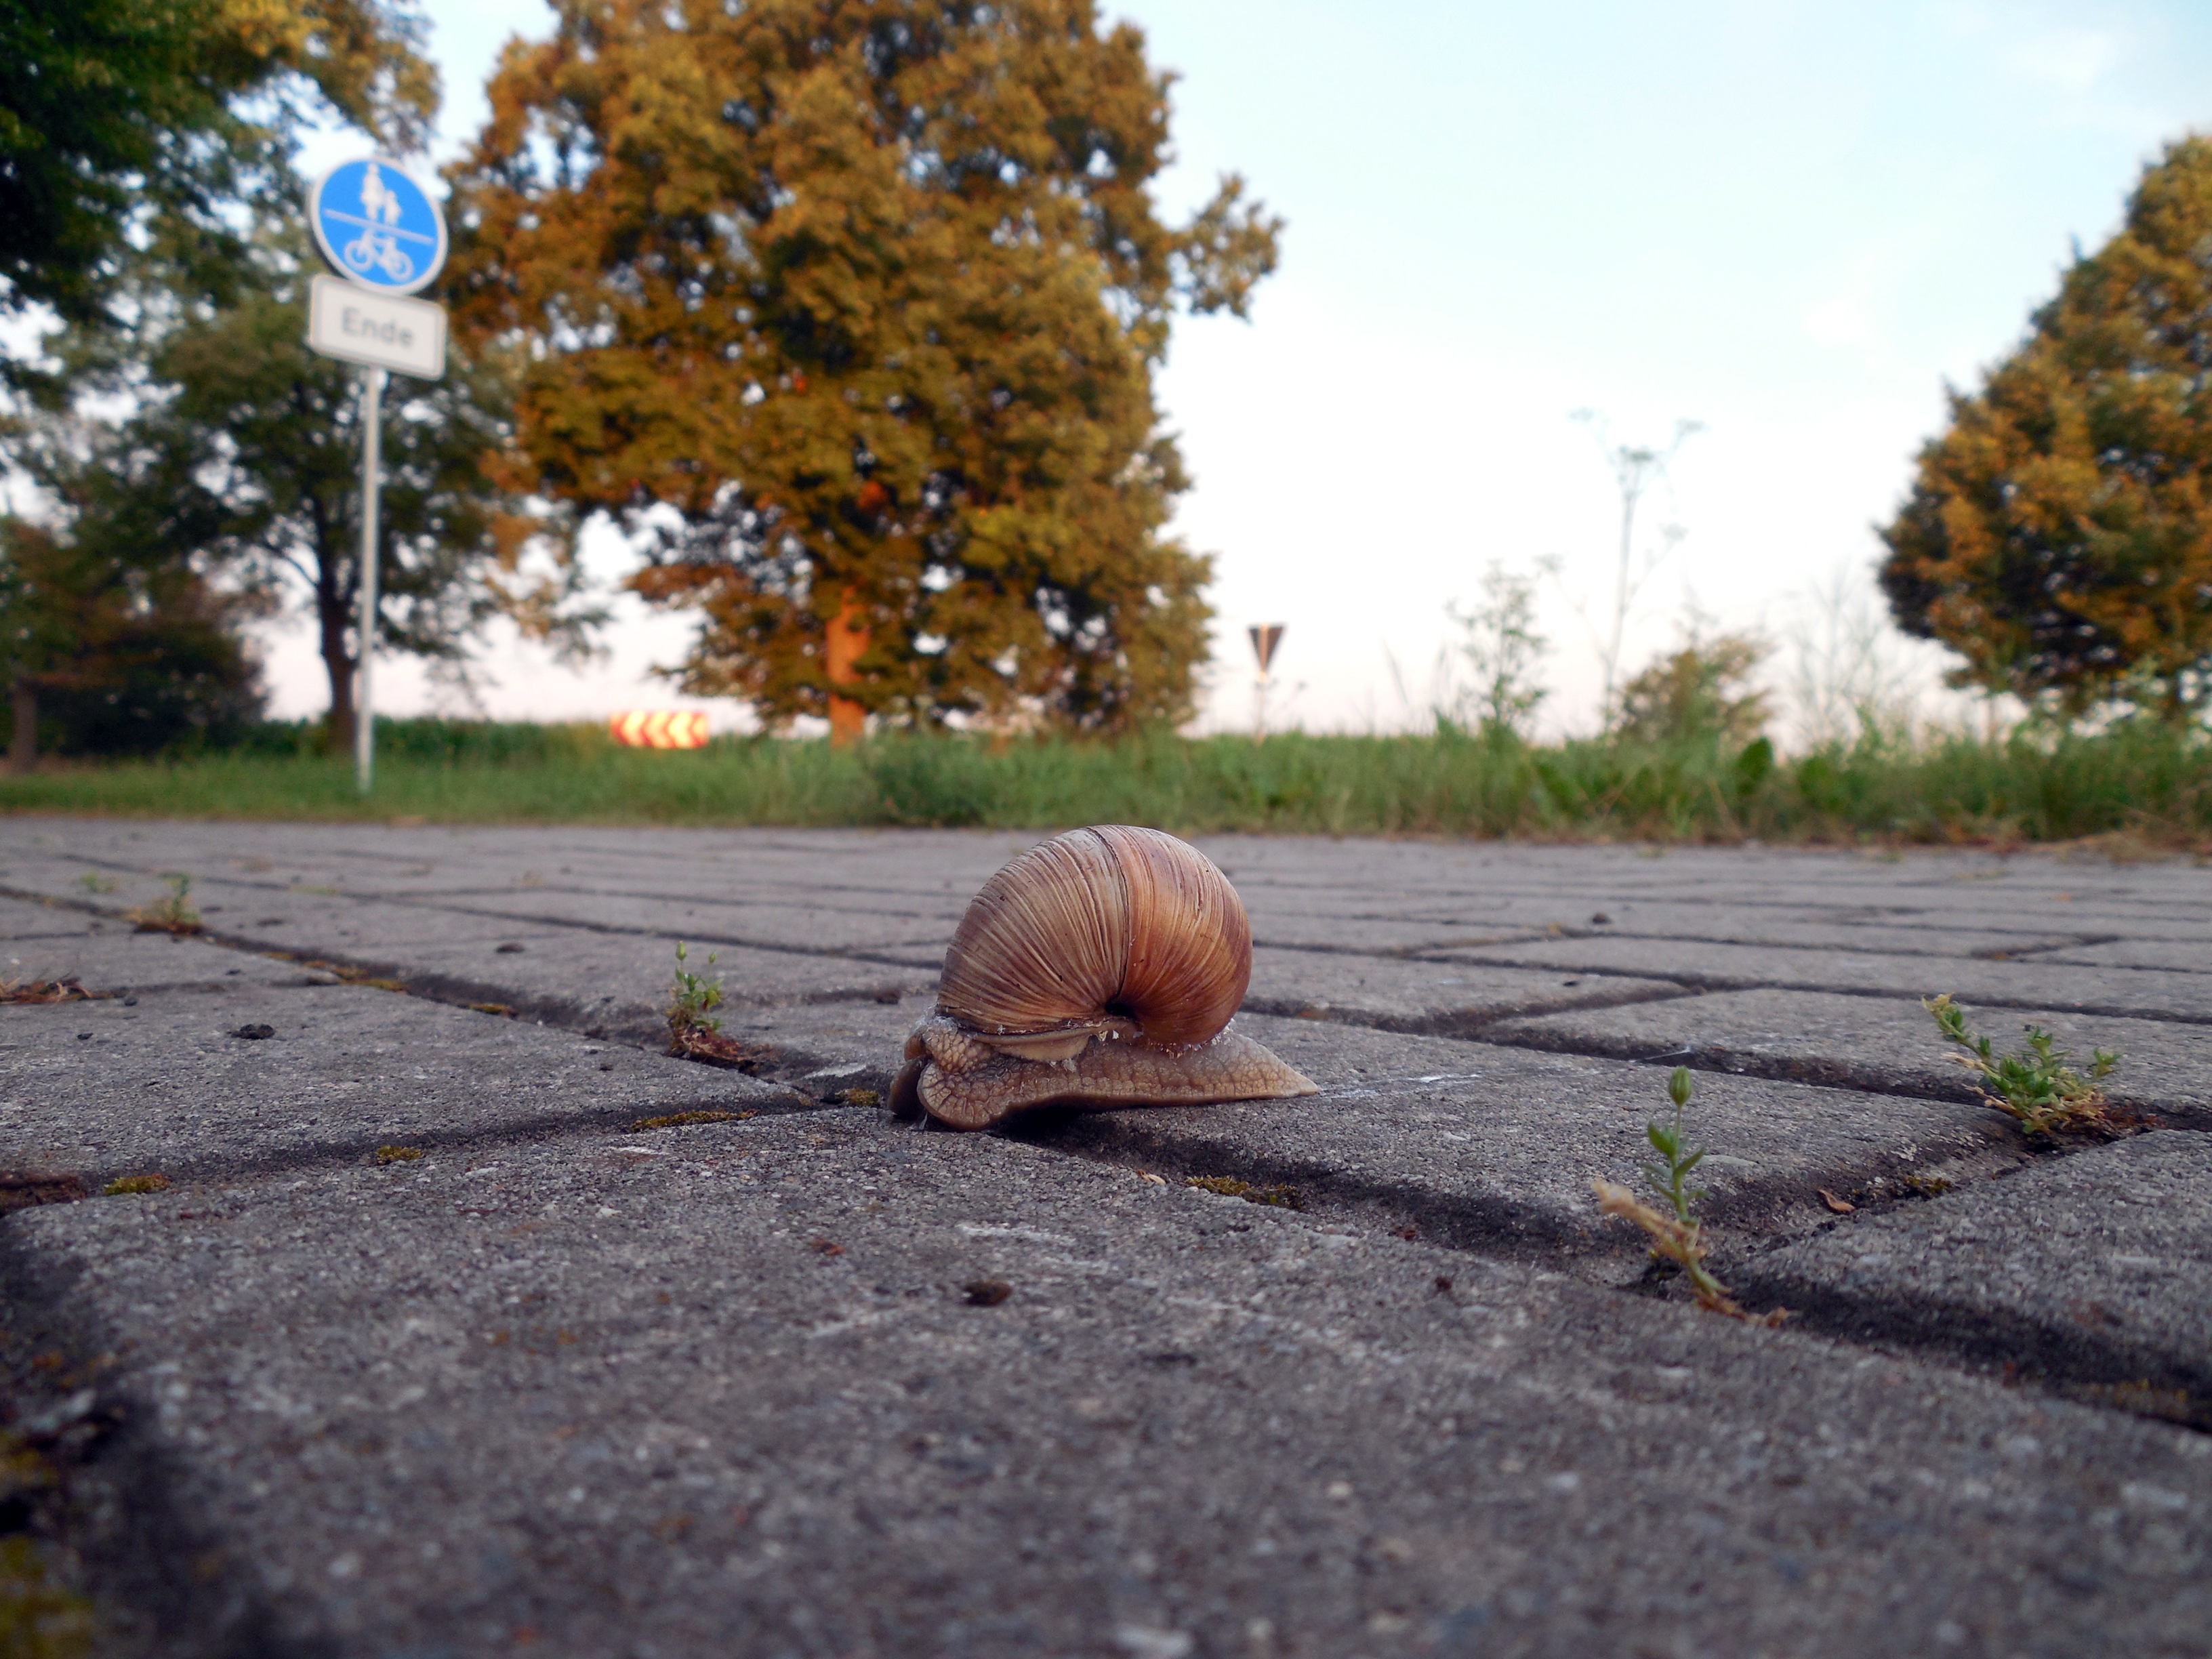
tree, grass, road, lawn, leaf, asphalt, autumn, soil, season, shell, mollusk, snail, yard, slowly, snail shell, road surface, woody plant